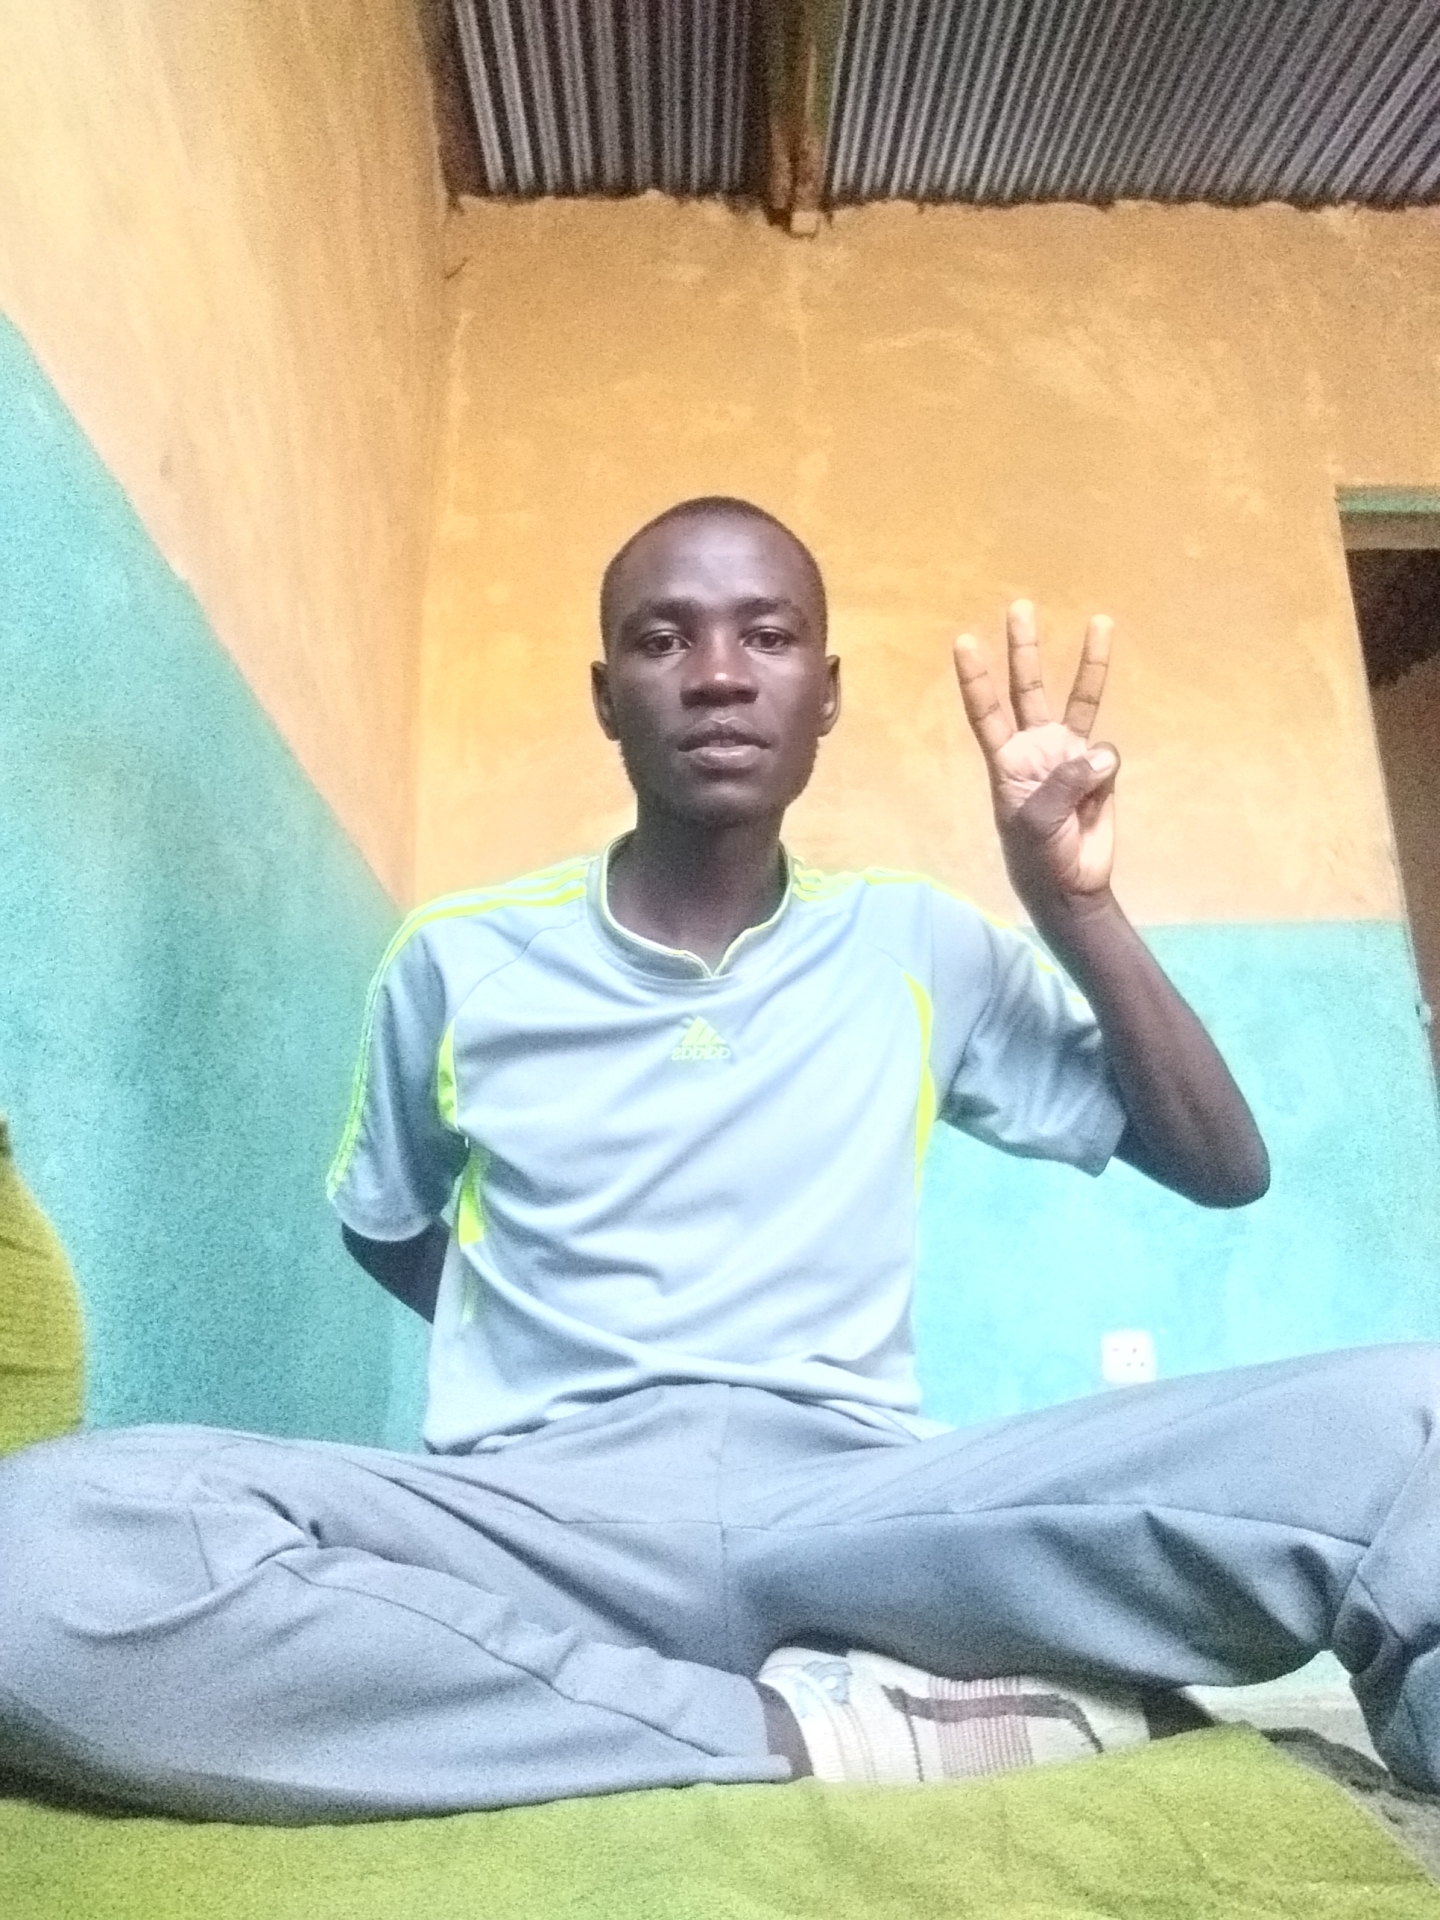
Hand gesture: three